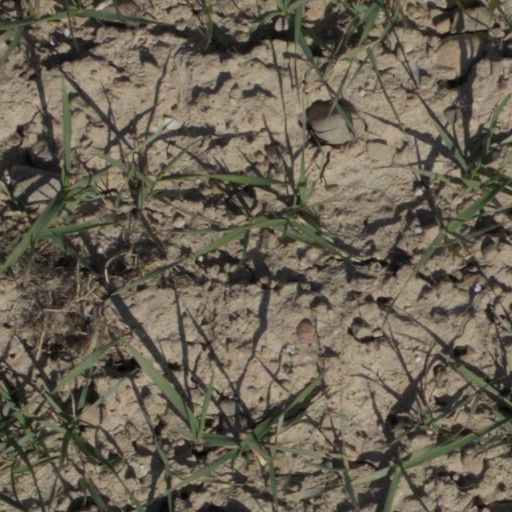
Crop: wheat